Golden jackal

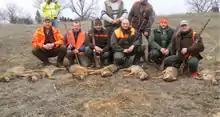
Jackals hunted in Vojvodina

The golden jackal is listed as Least Concern on the IUCN Red List due to its widespread distribution, with it being common throughout its range and with high densities in those areas where food and shelter are abundant. In Europe, golden jackals are not listed under the 1973 "Convention on International Trade in Endangered Species of Wild Fauna and Flora" nor the 1979 Convention on the Conservation of Migratory Species of Wild Animals. Golden jackals in Europe fall under various international legal instruments. These include the 1979 "Berne Convention on the Conservation of European Wildlife and Natural Habitats", the "1992 Convention on Biological Diversity", and the 1992 European Union "Council Directive 92/43/EEC on the Conservation of Natural Habitats and of Wild Fauna and Flora". The Council Directive provides both guidance and limits on what participating governments can do when responding to the arrival of expanding jackals. These legislative instruments aim to contribute to conserving native wildlife; some governments argue that the golden jackal is not native wildlife but an invading species. The Golden Jackal informal study Group in Europe (GOJAGE) is an organization that is formed by researchers from across Europe to collect and share information on the golden jackal in Europe. The group also has an interest in the golden jackal's relationship with its environment across Eurasia. Membership is open to anyone who has an interest in golden jackals.